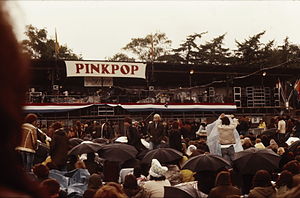
Pinkpop / Galleri
Pinkpop er en årlig tre-dagespopfestival i Landgraaf, der har fundet sted fra 1970, normalt i pinsen. Frem til 2015 er den dog blevet afholdt fire gange i en anden weekend. I 2016 blev festivalen heller ikke afholdt pinsen.